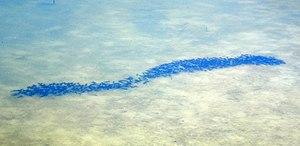
Banc d’alevins groupés (comportement naturel) du poisson chat nord américain Ameiurus melas introduit en Europe et en plein expansion depuis la fin du XXème siècle au moins. Cette photo a été prise à partir de la berge en France dans le Lac artificiel et aménagé pour le tourisme, dit Lac de Clarens (À Casteljaloux), alimenté par la rivière Baraton au sud et doté d’un trop plein qui se jette dans la rivière l’Avance.
Le poisson-chat commun, appelé aussi chat ou greffier Barbicho, est une espèce de poissons-chats de la famille des Ictaluridés d'origine américaine, mais aujourd'hui répandu en Europe suite à des introductions.